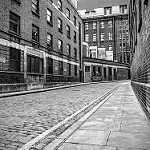
Label: B & W